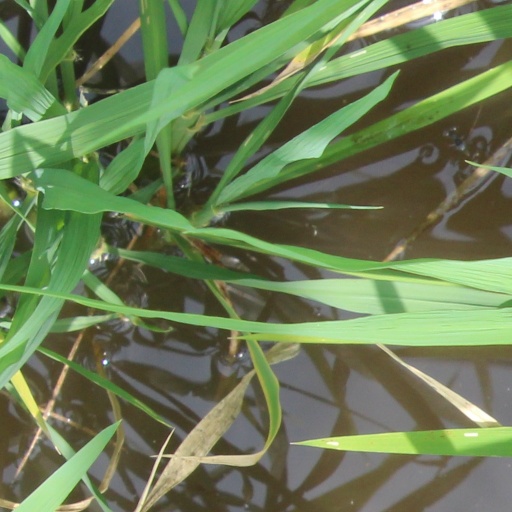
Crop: rice